Nea Anchialos

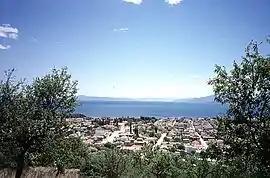
Panoramic View from the hills surrounding Nea Anchialos

Nea Anchialos is a town and a former municipality in Magnesia, Thessaly, Greece. Since the 2011 local government reform it is part of the municipality Volos, of which it is a municipal unit. It is situated southwest of Volos and north of Almyros, on the Pagasetic Gulf. It is located on the Athens-Lamia-Volos national highway. The area of the municipal unit is and its population 5,881 people (2021).